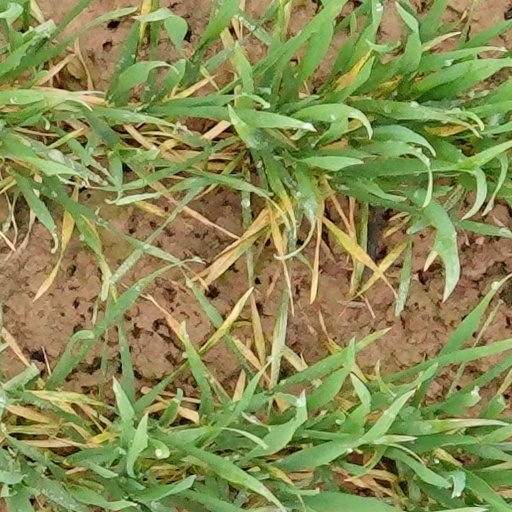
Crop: wheat